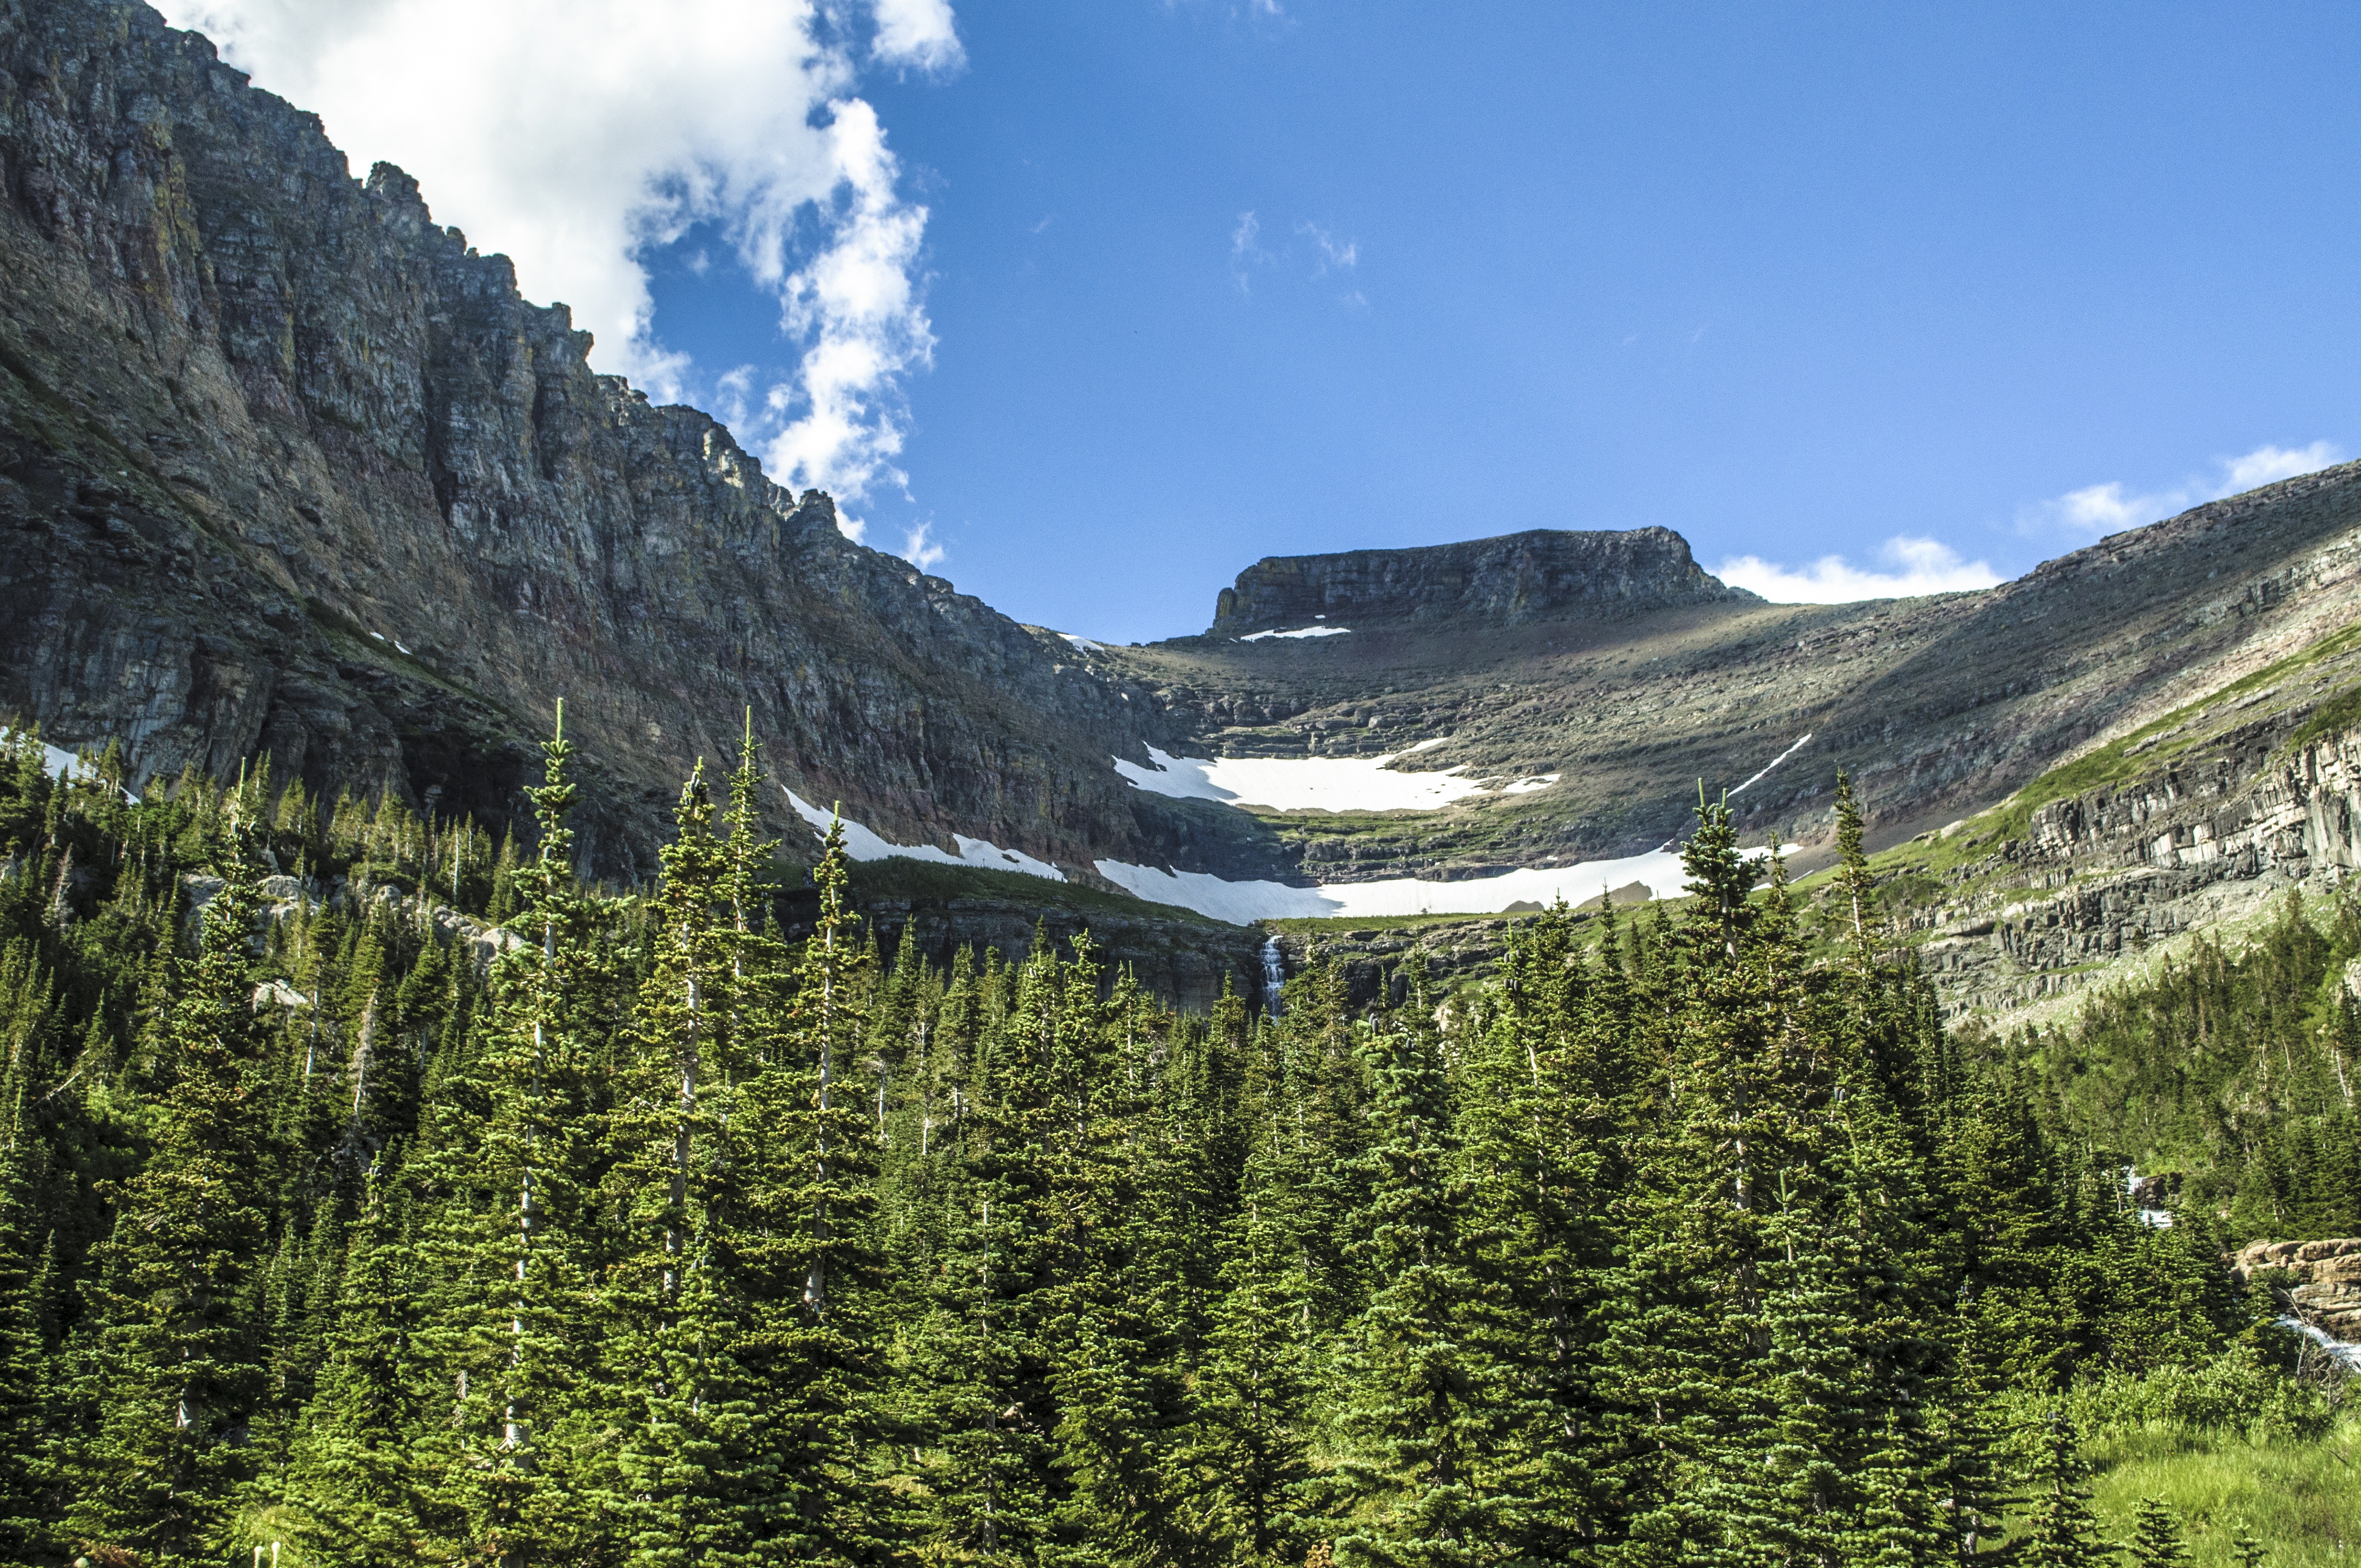
landscape, tree, nature, forest, wilderness, walking, mountain, snow, hiking, trail, meadow, lake, valley, mountain range, travel, scenic, glacier, park, scenery, national park, ridge, outdoors, national, alps, backpacking, plateau, ecosystem, montana, glacier national park, landform, mountain pass, geographical feature, mountainous landforms, temperate coniferous forest